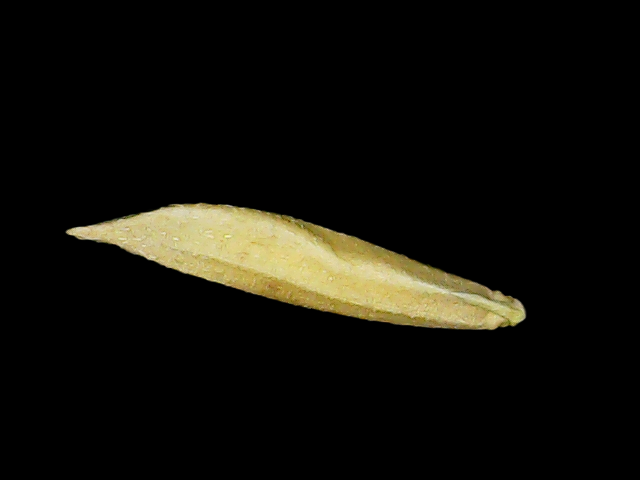
Rice variety: Binadhan25